Mystique Summers Madison

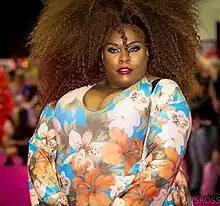
Mystique Summers Madison at RuPaul's DragCon LA, 2022

Mystique Summers Madison (or simply Mystique Summers) is the stage name of Donté Sims, an African-American drag performer who competed on the second season of "RuPaul's Drag Race". Based in Texas, Mystique Summers Madison continues to perform in drag shows and participate in "Drag Race"-related events such as RuPaul's DragCon LA.